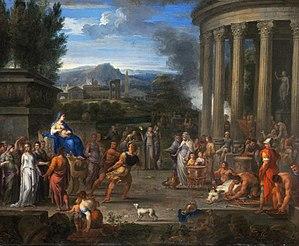
Nicolas Pierre Loyr, dit aussi Nicolas Loir est un peintre et graveur français, né à Paris en 1624, et mort dans la même ville le 6 mai 1679.